Renaissance in Lombardy

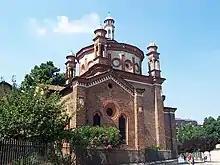
Exterior of the Portinari Chapel

After the utopian attempt to revive the communal institutions on the death of Filippo Maria Visconti with the Ambrosian Republic (1447–1450), the transfer of power to the Sforzas, with Francesco, husband of Bianca Maria Visconti, had almost the appearance of a legitimate succession, with no clear ruptures from the past.